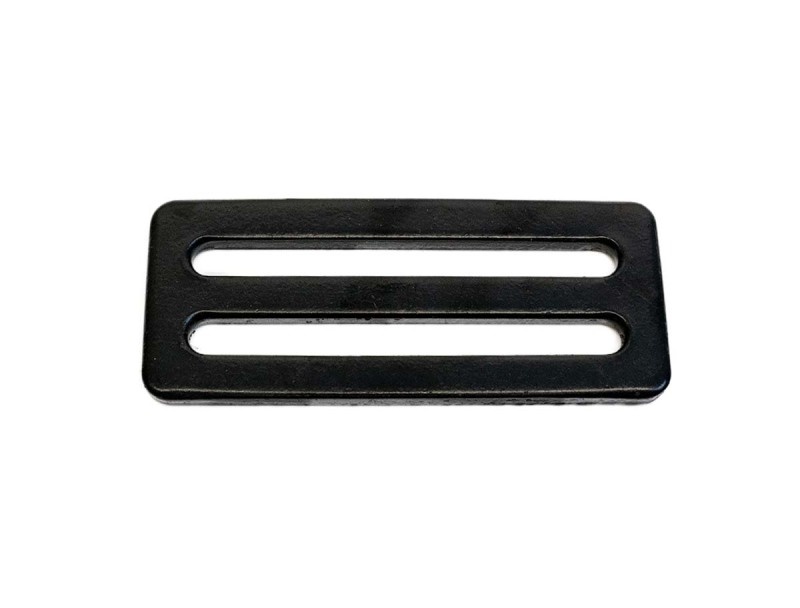
PRP Seat Belt Latch/Link Buckle
Latch and Link style Buckle. Commonly used on Off-Road Harnesses. Also used to secure aftermarket or race window nets to the frame of the vehicle. Powdercoated Black.
Brand: PRP Seats
Category: Vehicles & Parts > Vehicle Parts & Accessories > Vehicle Safety & Security > Vehicle Safety Equipment > Vehicle Seat Belt Buckles